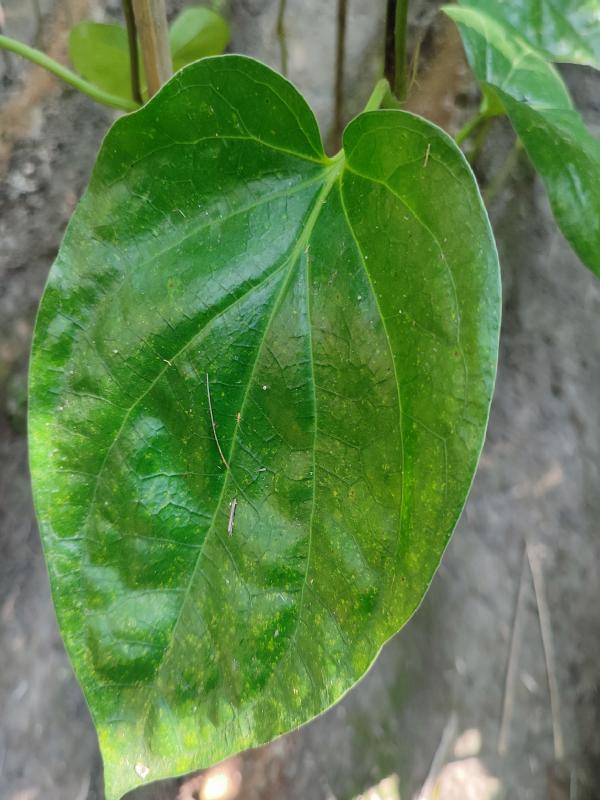
Label: Healthy_Leaf